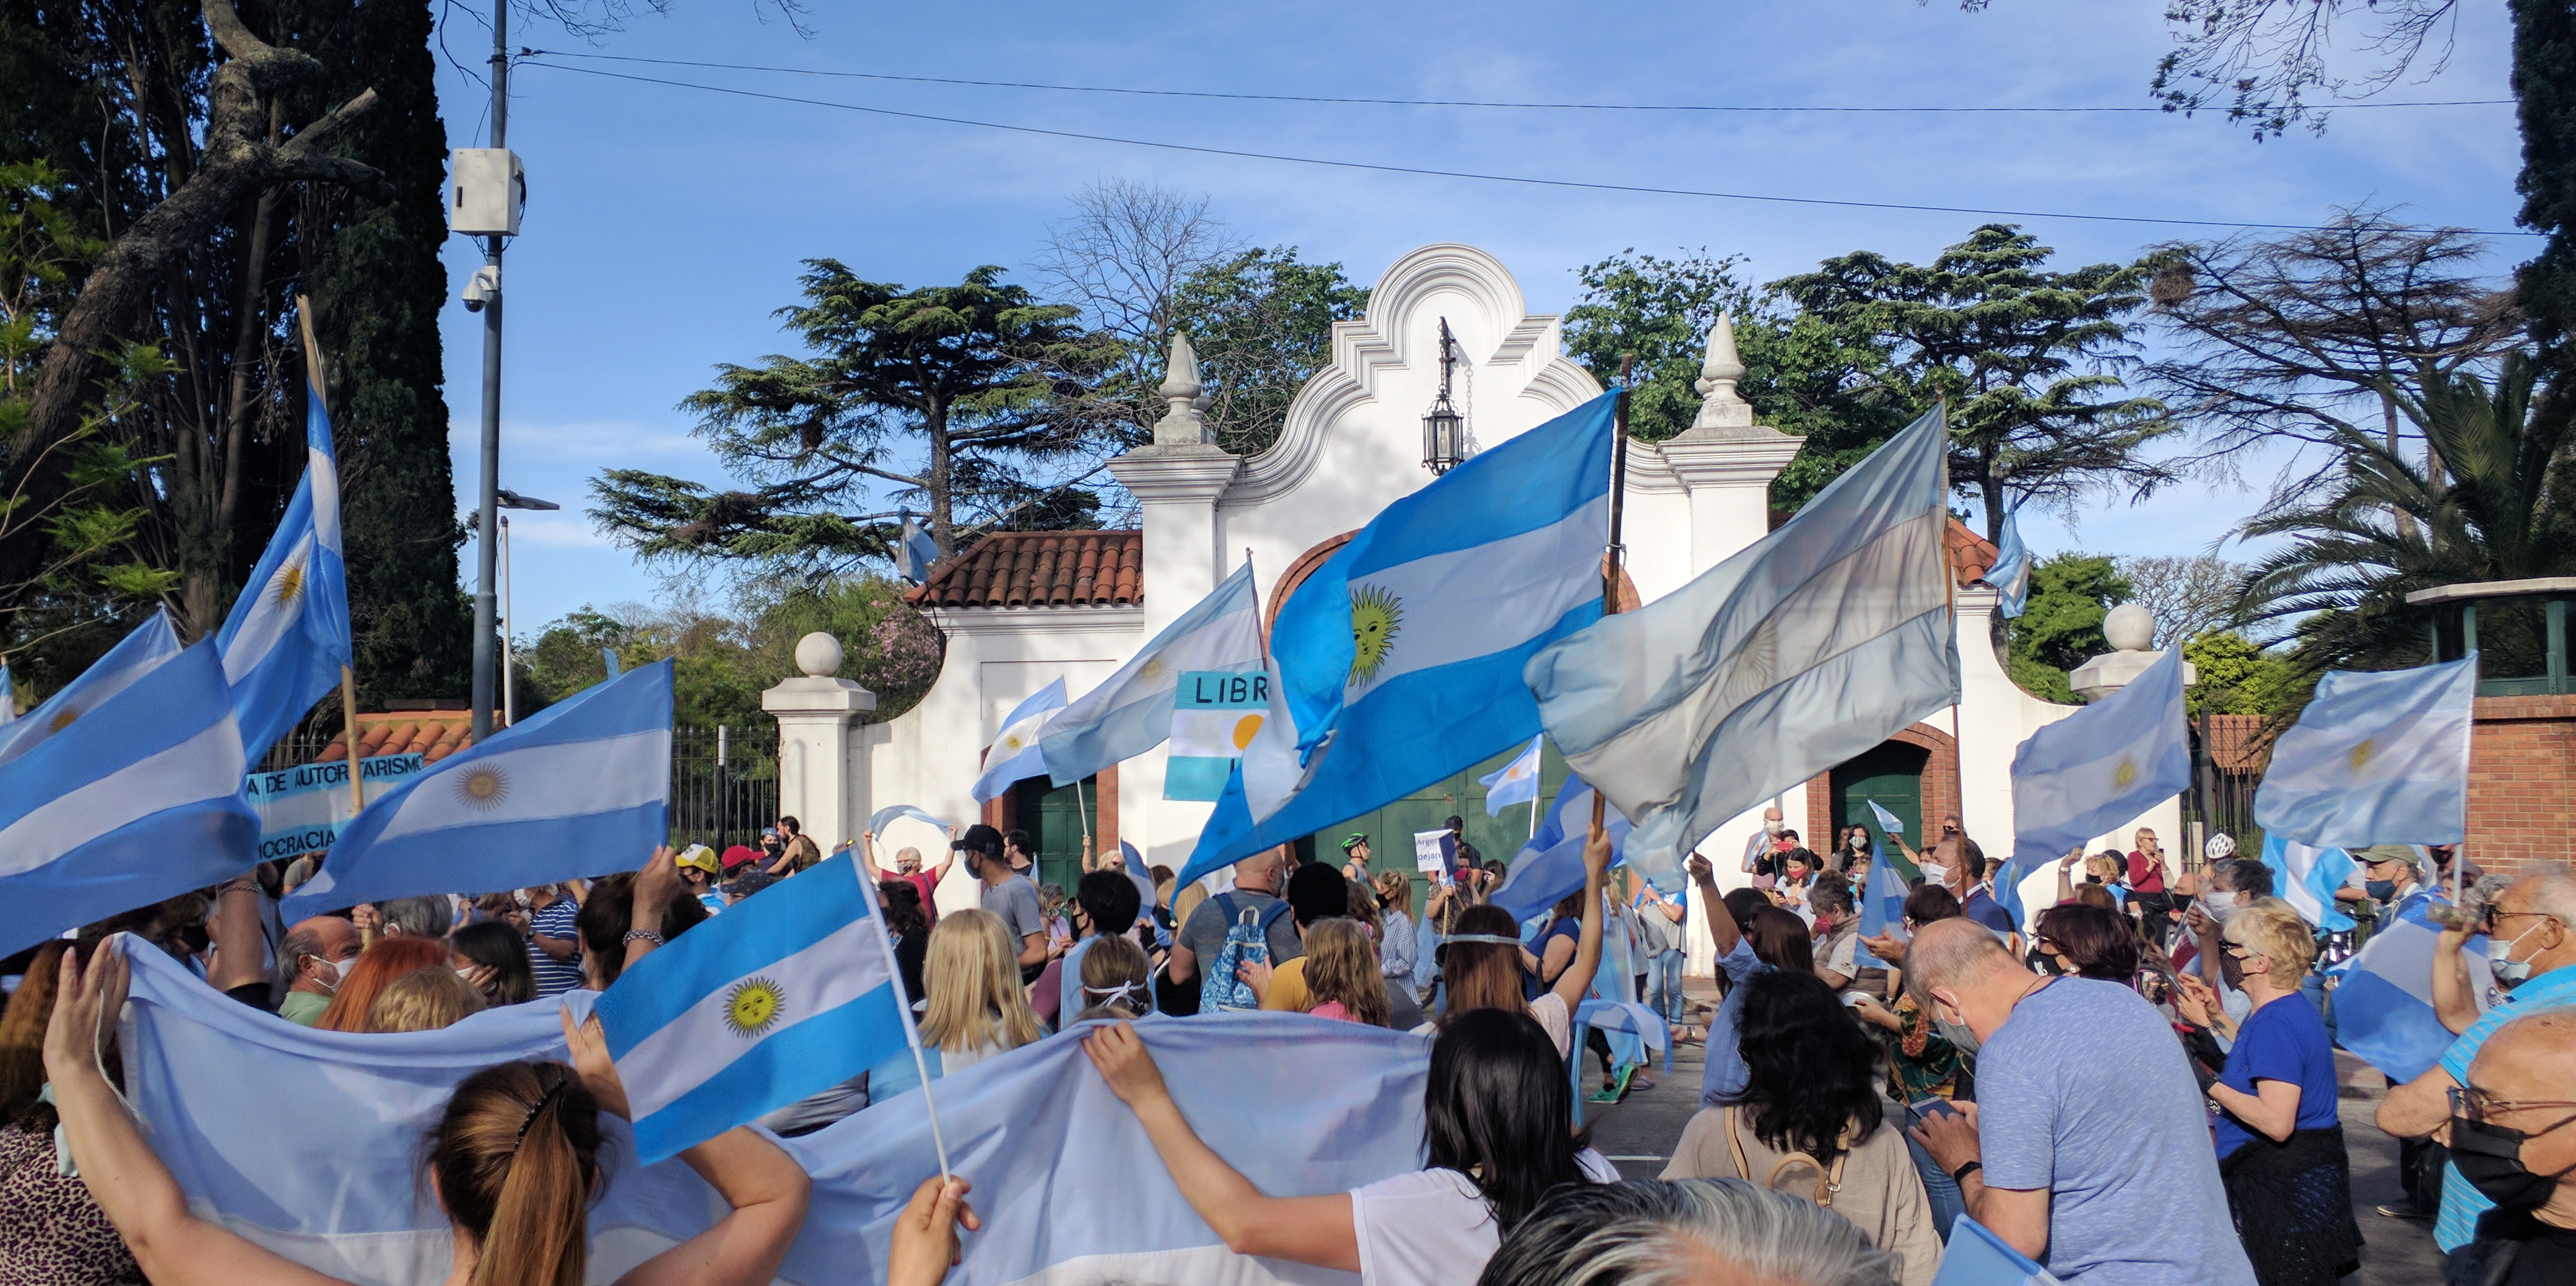
argentina, argentine, flag, symbol, national, nation, country, argentinian, flaming, emblem, patriotism, claim, march, protest, people, crowd, patriotic, community, event, tourism, festival, fair, recreation, city, leisure